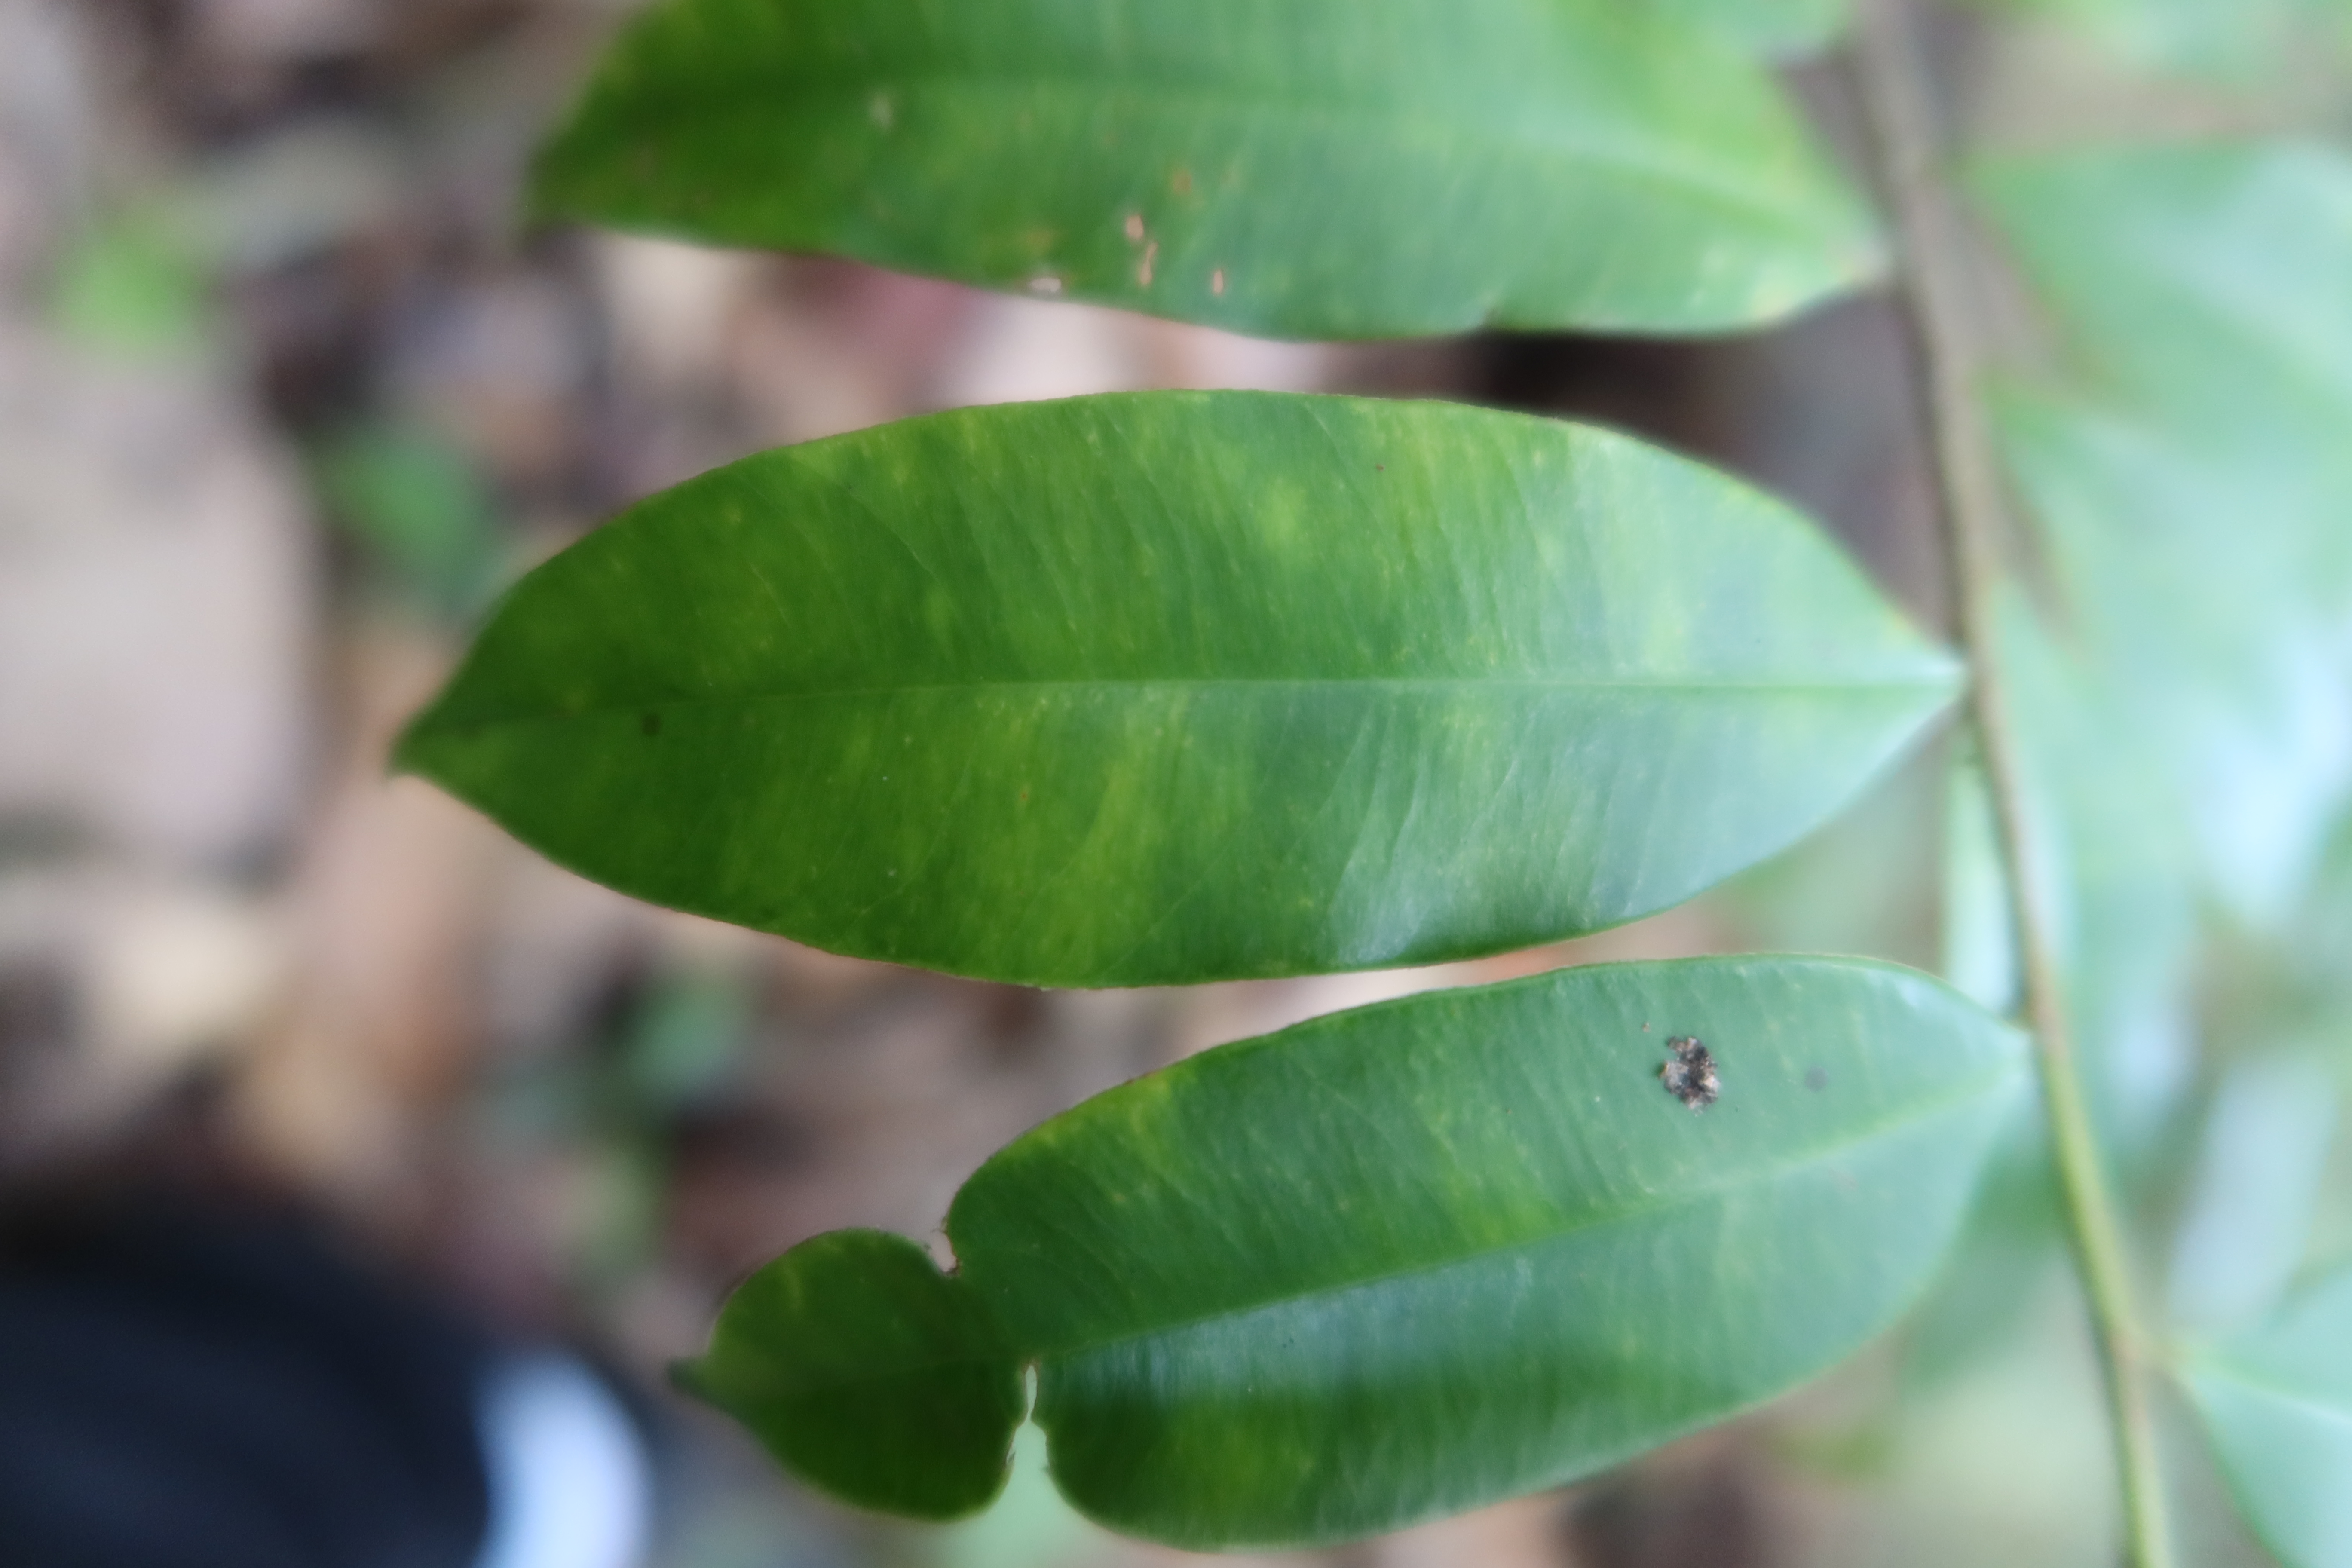
Label: Black spots